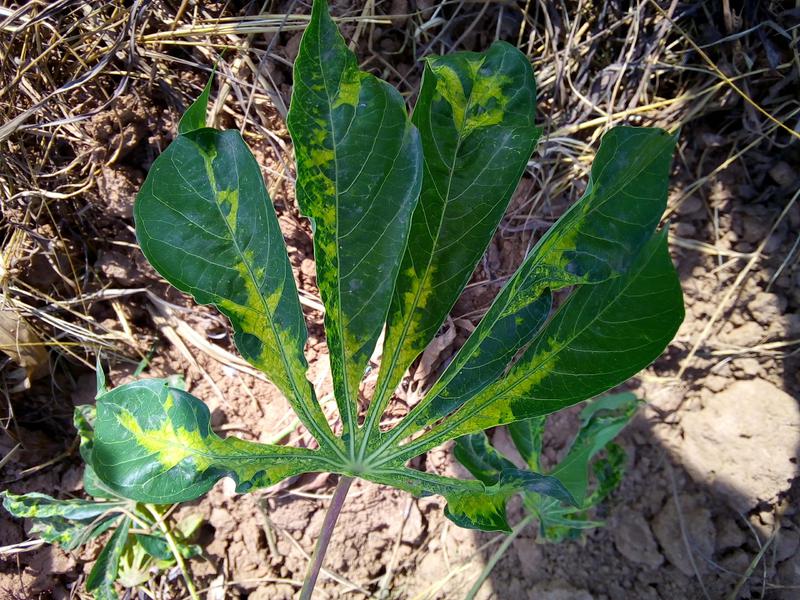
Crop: cassava
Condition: mosaic_disease